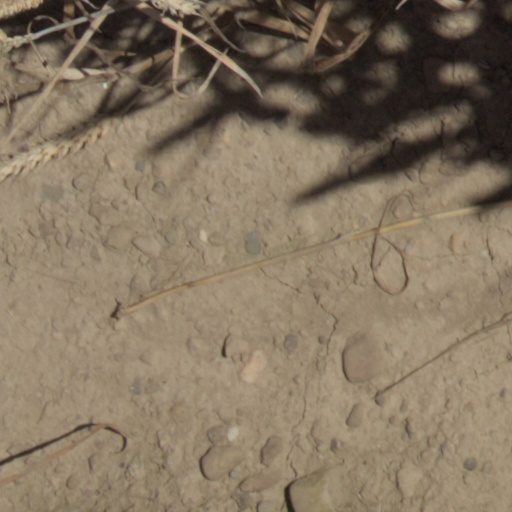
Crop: wheat